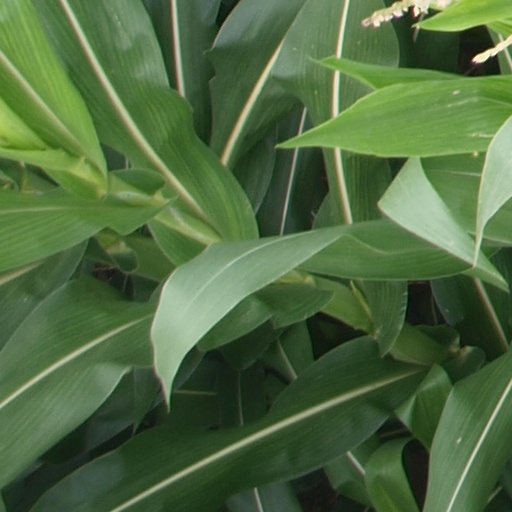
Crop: maize; corn